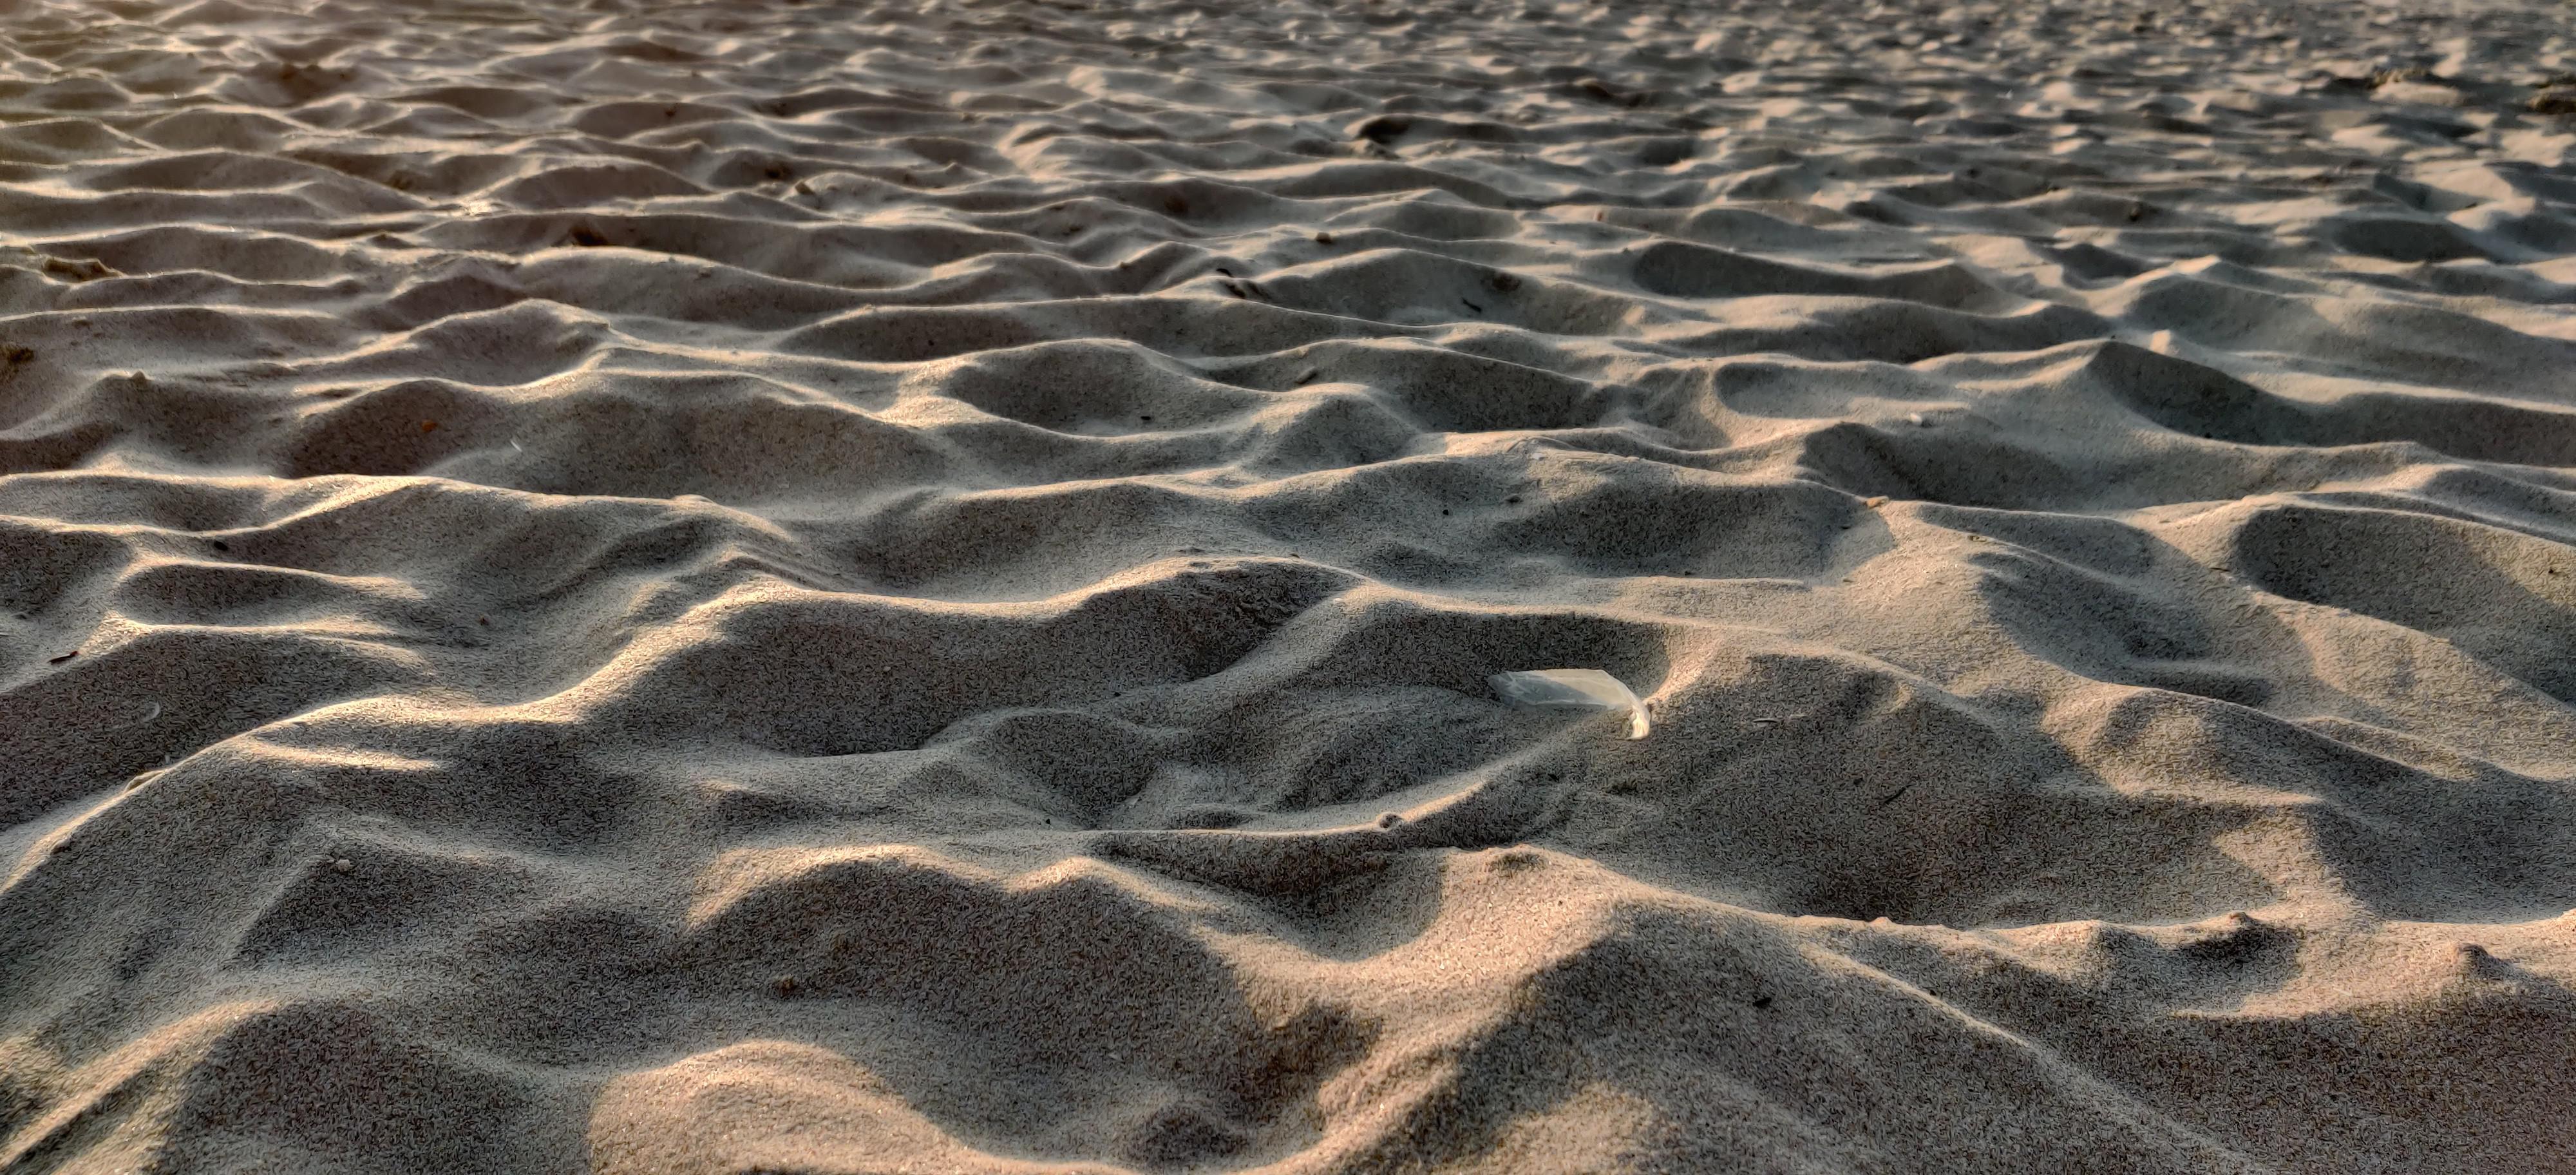
Object: Plastic film (Plastic bag & wrapper)